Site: saxony
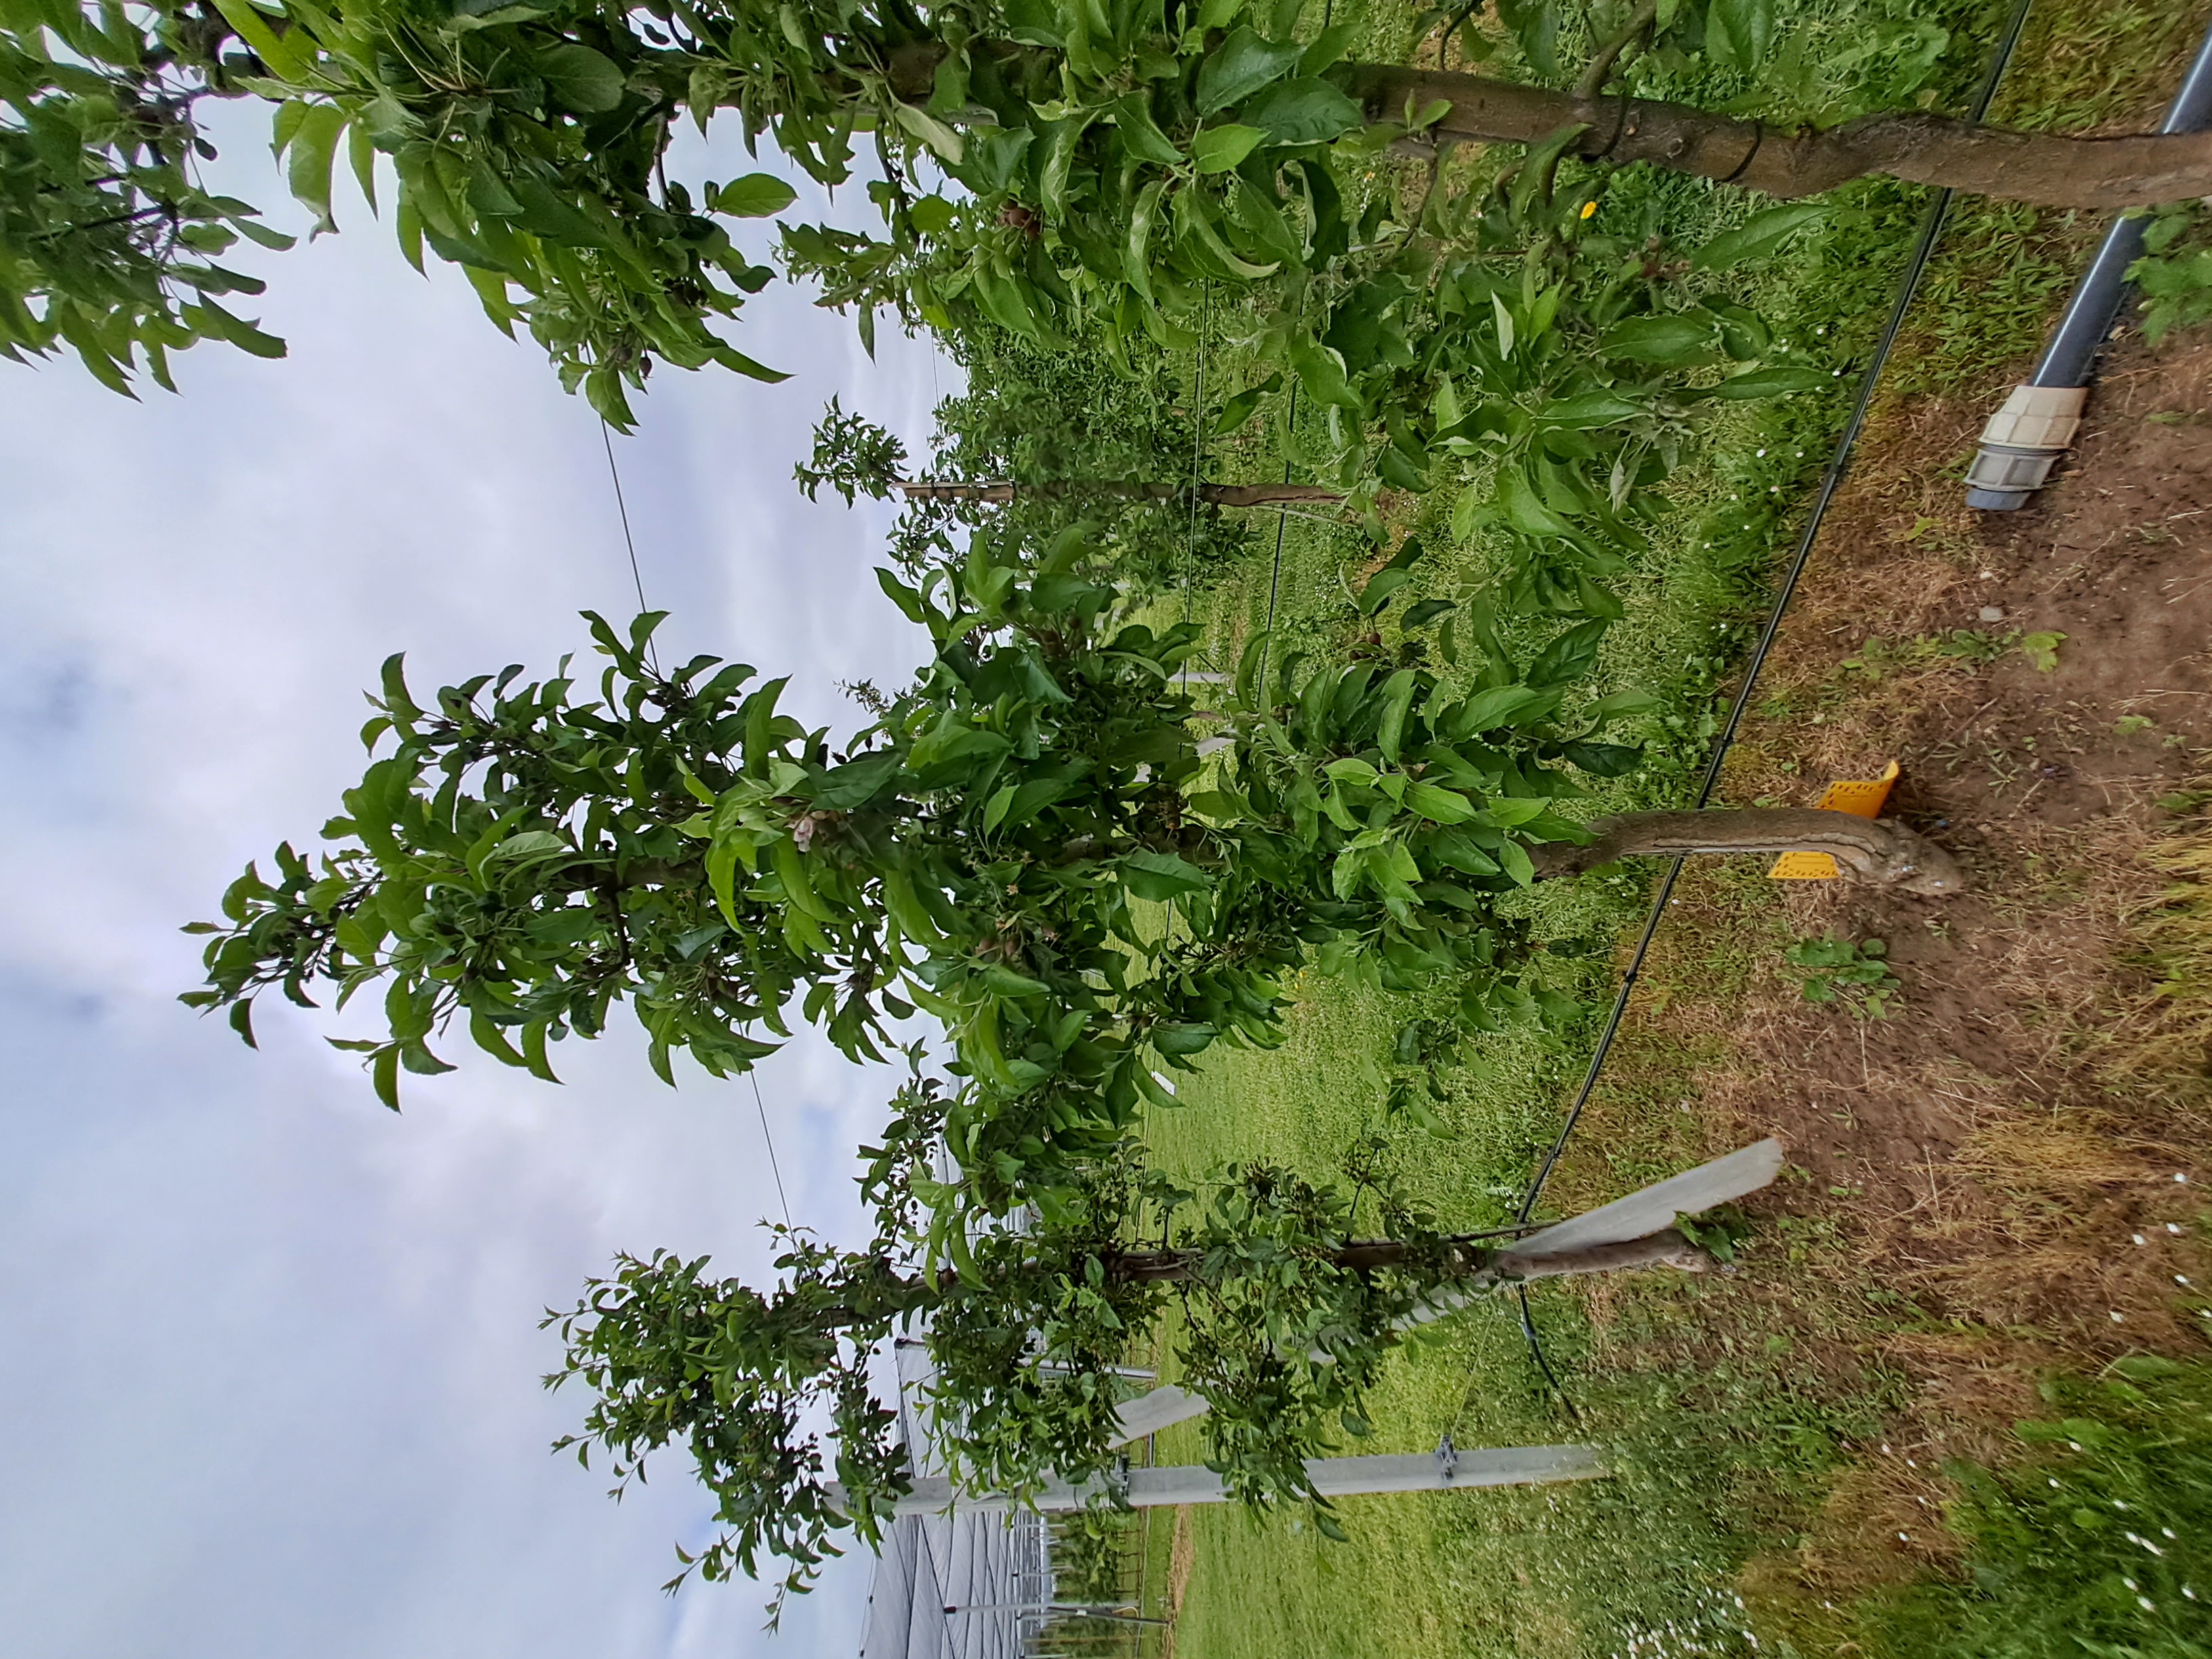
Growth stage (BBCH 71/72): Development of fruit